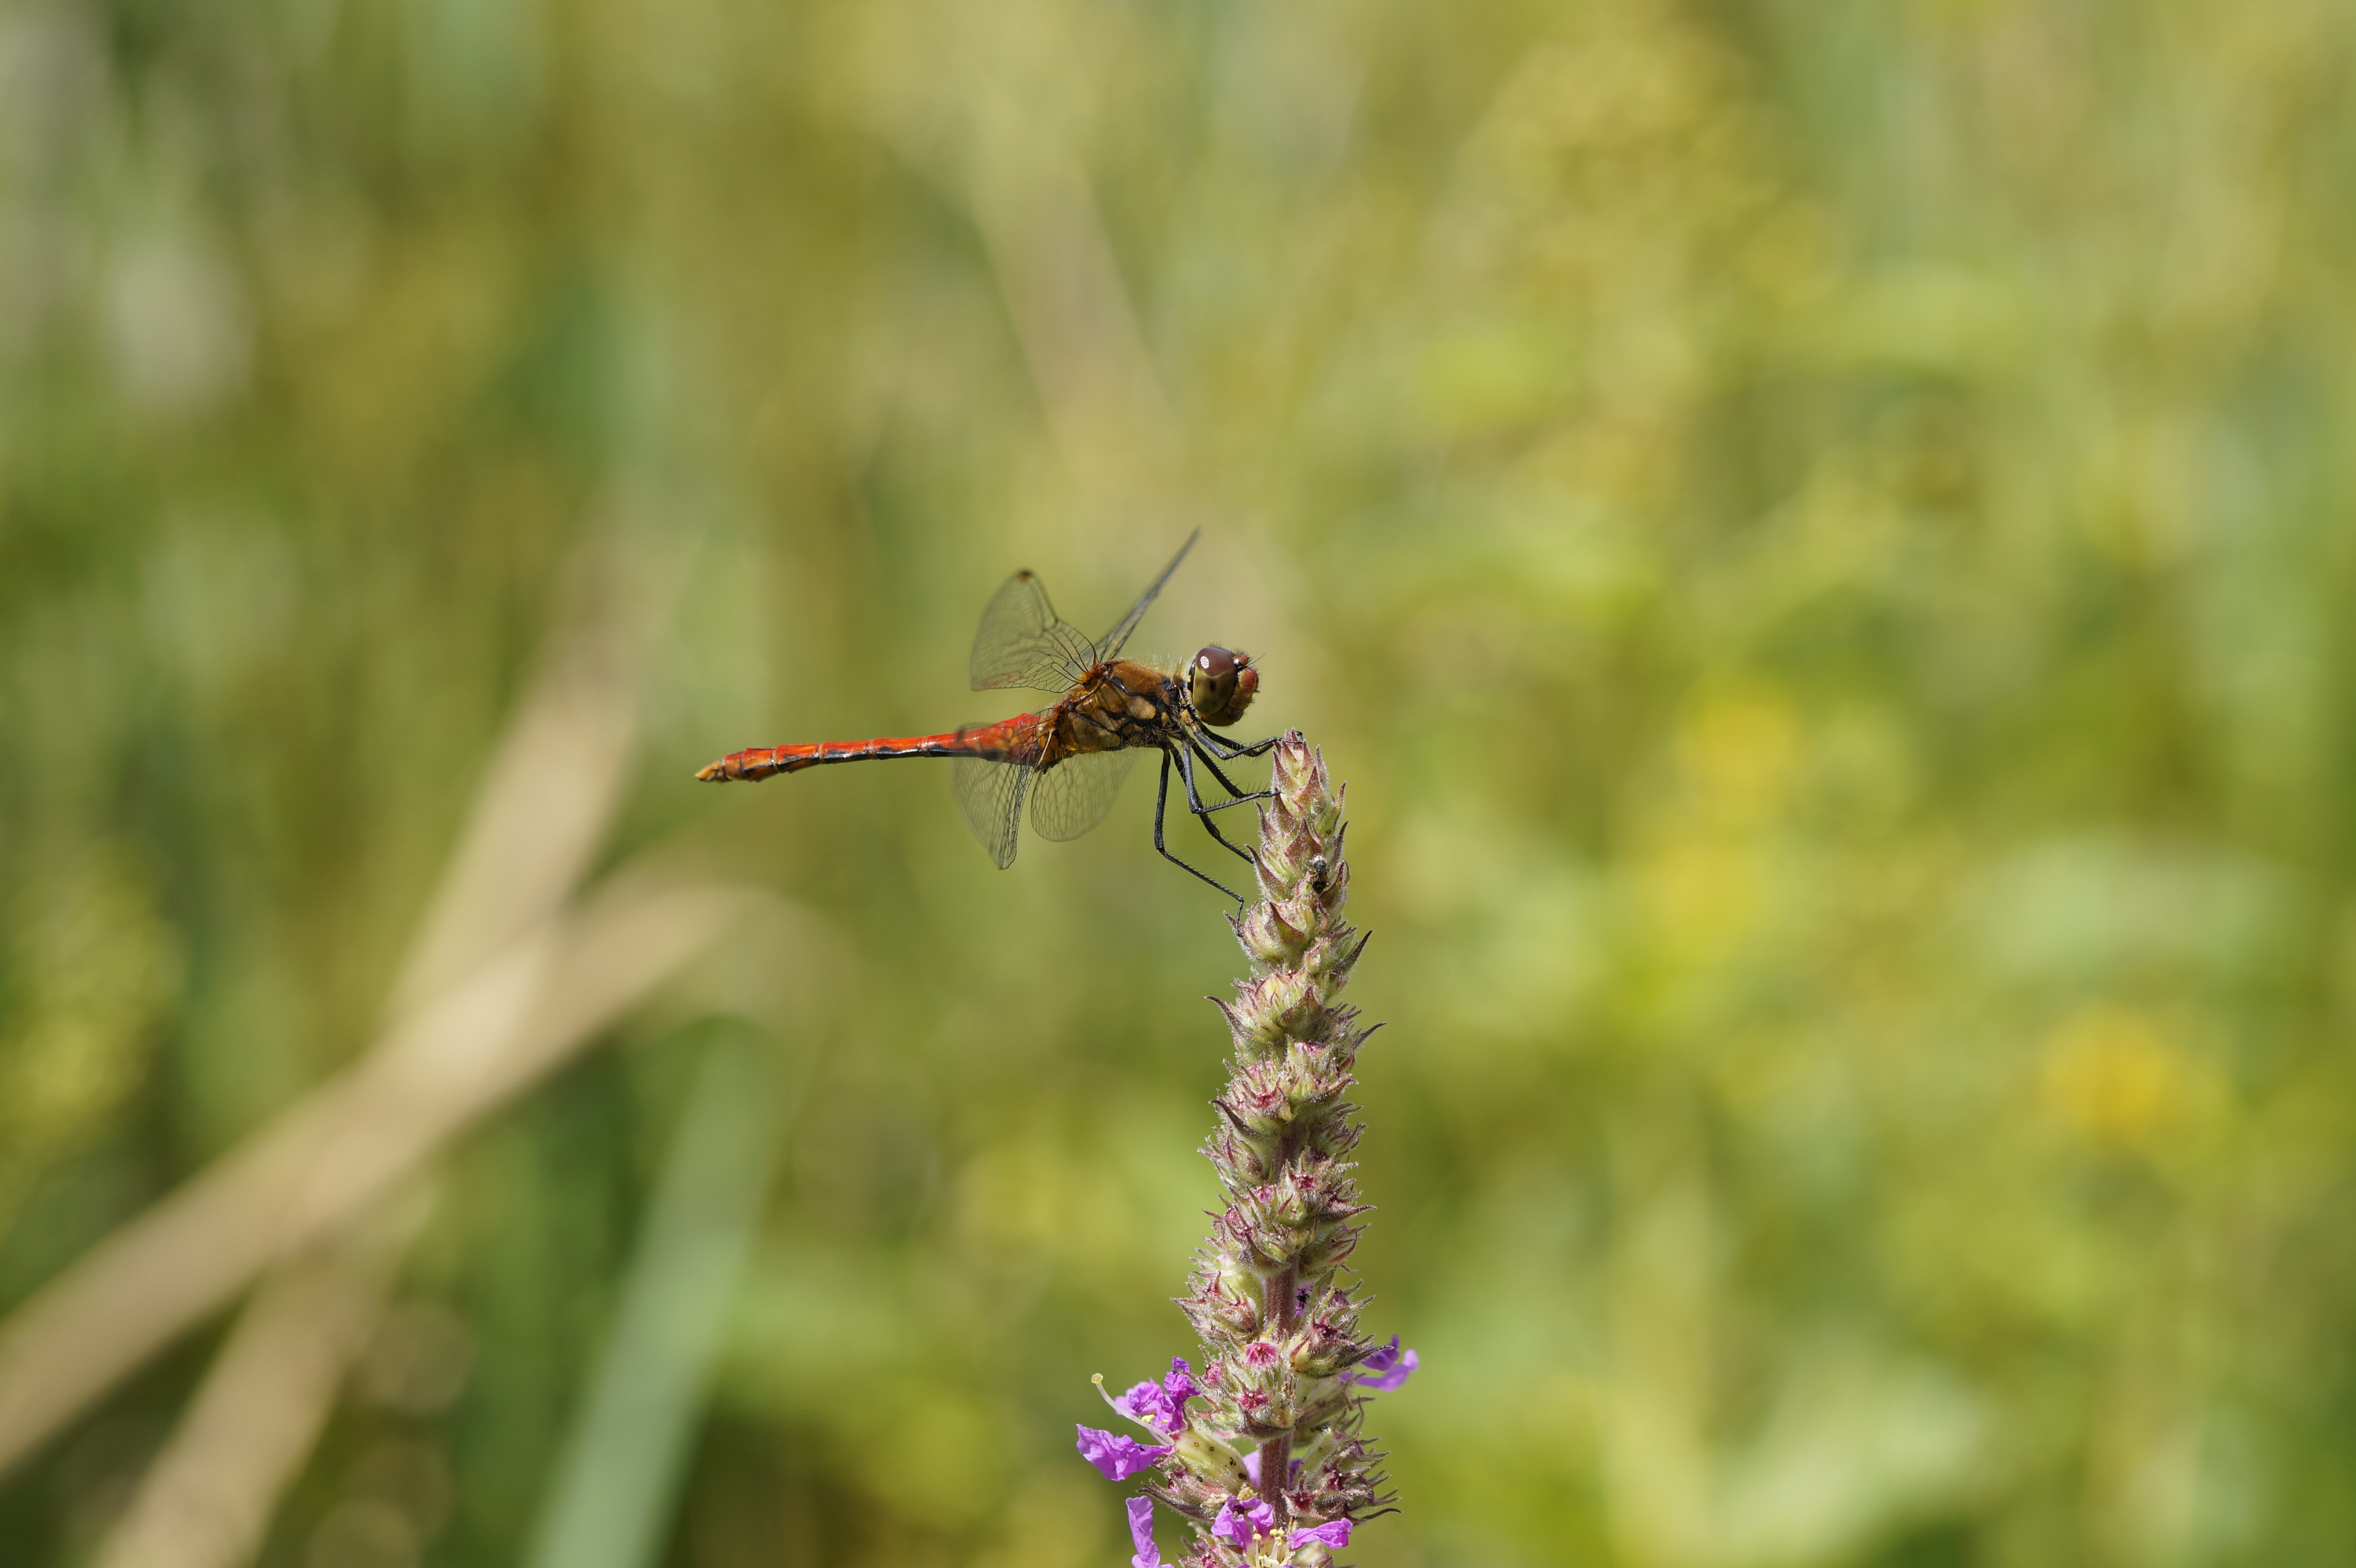
nature, grass, wetlands, wing, meadow, prairie, flower, lake, animal, fly, summer, pond, wildlife, red, insect, macro, predator, close, flora, fauna, invertebrate, close up, bank, dragonfly, wetland, moist, damselfly, filigree, flight insect, macro photography, arthropod, red dragonfly, blood red, near shore, dragonflies and damseflies